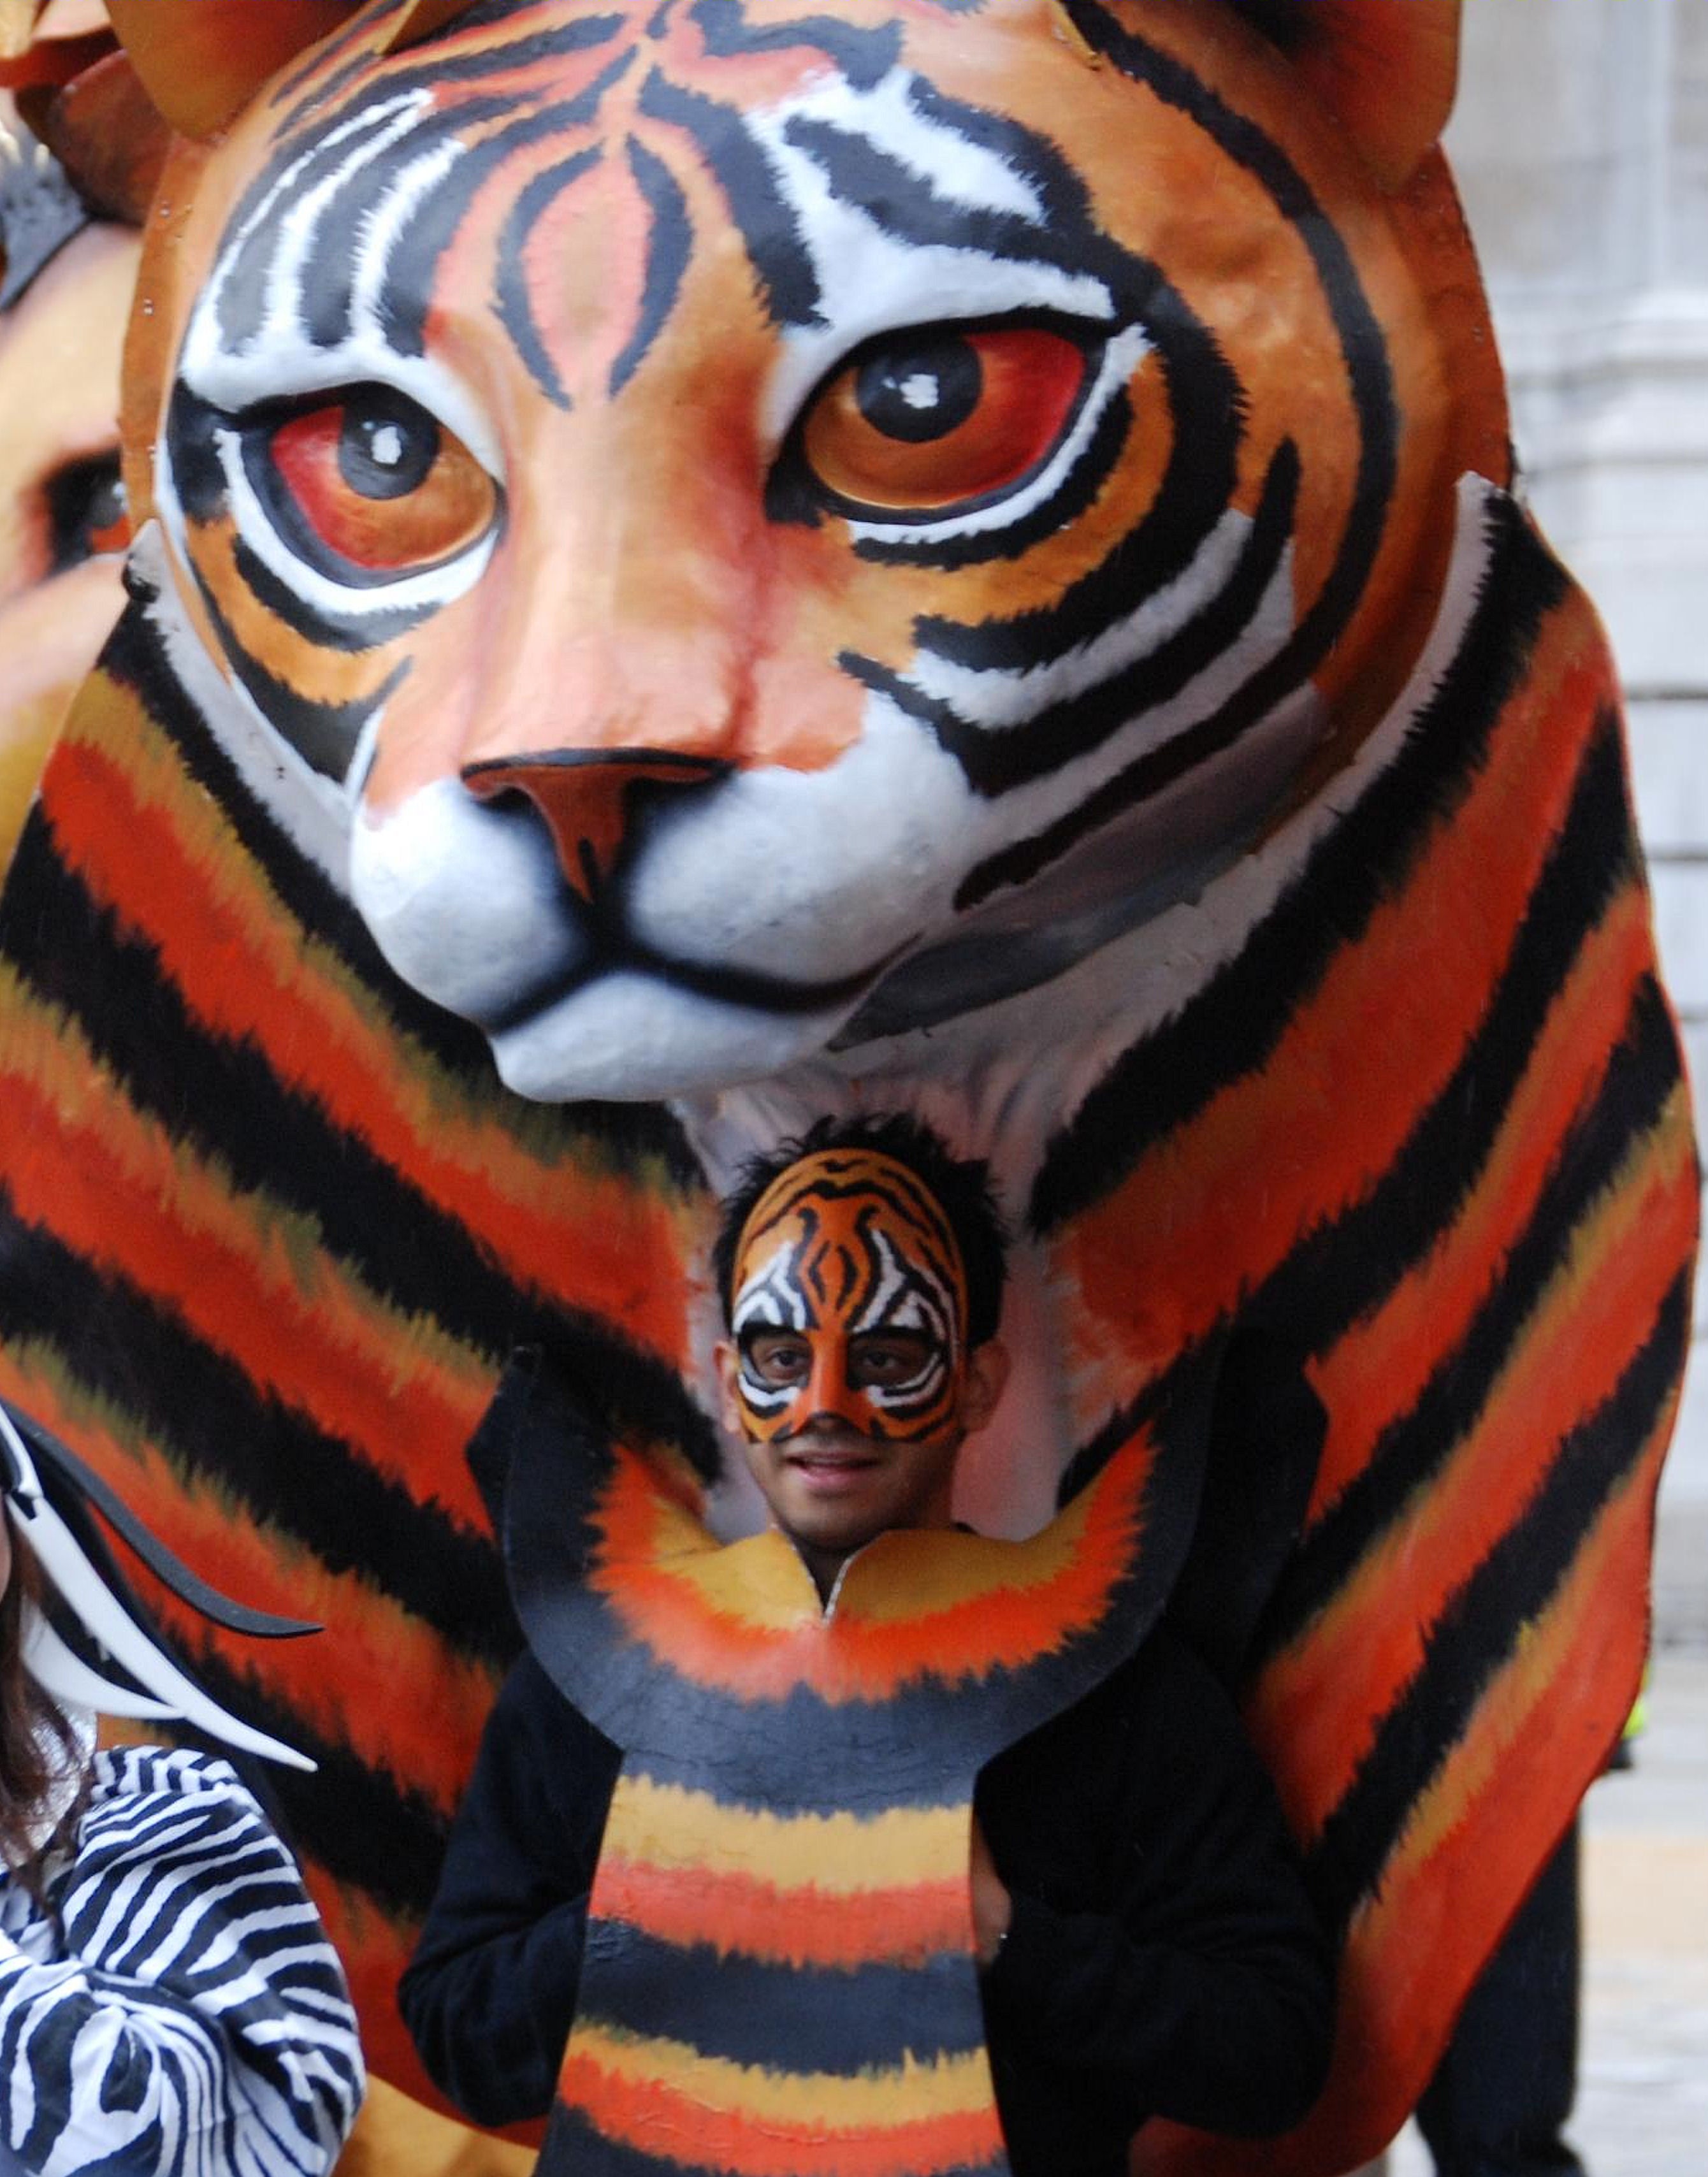
carnival, parade, face, mask, tiger, costume, cat face, big cats, cat like mammal